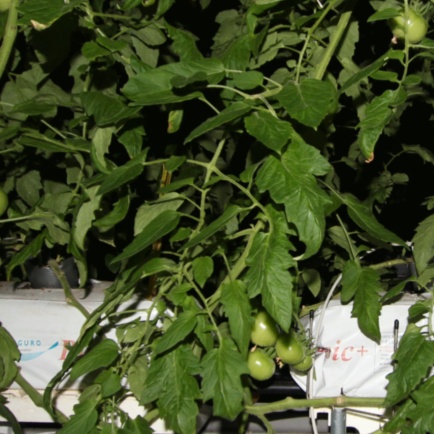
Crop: tomato